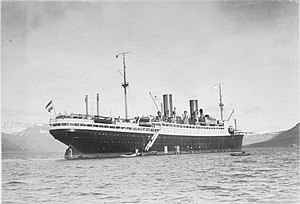
SS General von Steuben
Skibet i 1925.
SS General von Steuben var et tysk luksusdampskib der tidligere hed ”München”.